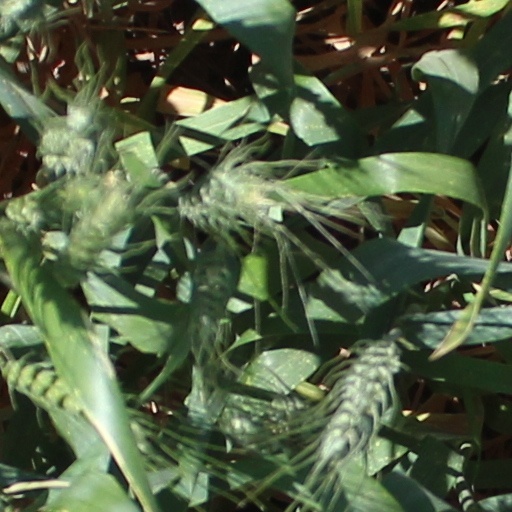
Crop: wheat